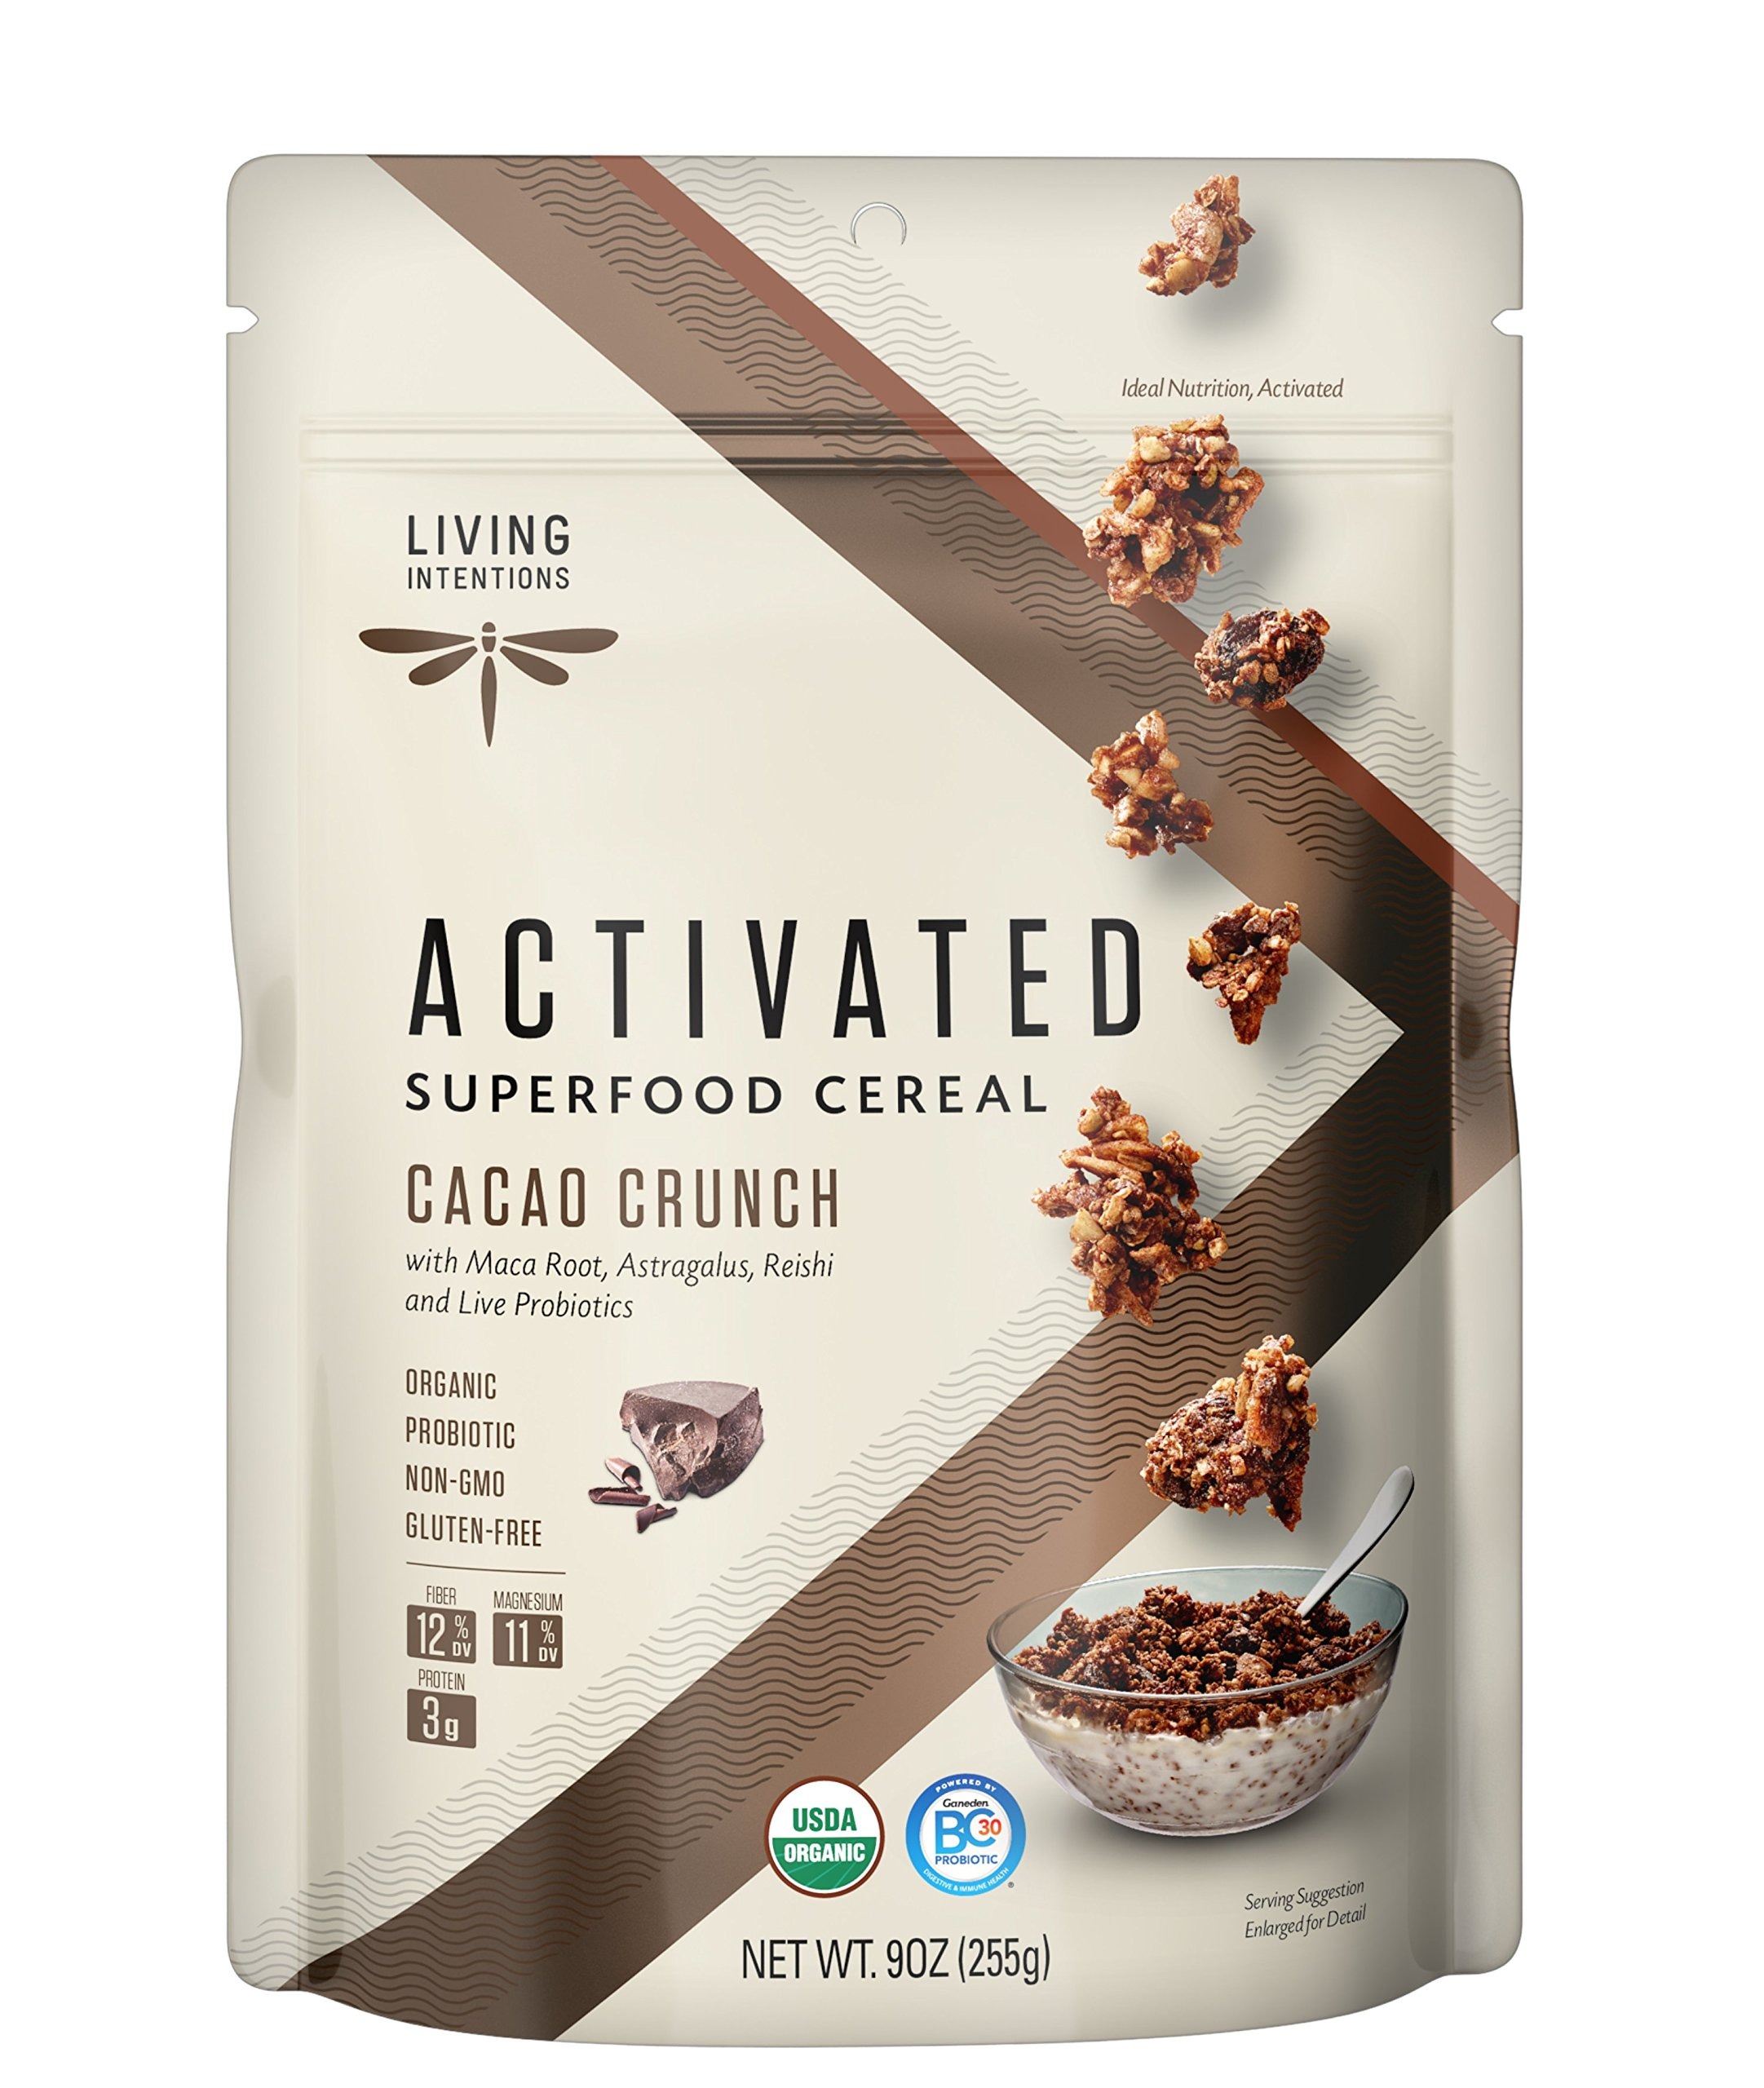
Item Name: Living Intentions Cereal - Organic - Superfood - Cacao Crunch - 9 oz - case of 6
Bullet Point 1: Organic, probiotic, non-gmo, gluten free, paleo, vegan, kosher
Bullet Point 2: Activated is sprouted, probiotic, superfood, bio-available, minimally processed nutrition
Bullet Point 3: Sprouted foods ease digestion and increase bioavailability of nutrients
Bullet Point 4: We’ve included 2 billion cfu’s of friendly probiotic cultures in each bag to support immune health and start your day off right.
Bullet Point 5: A delicious combination of sprouted buckwheat, complete proteins, healthy fats, antioxidants and fiber.
Value: 9.0
Unit: oz

Price: 8.89